Mayor of Dallas

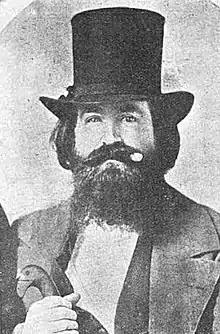
Samuel B. Pryor, the first mayor of Dallas.

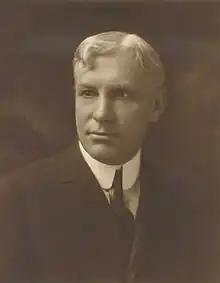
Stephen J. Hay, the first mayor elected under commission government and advocate for the White Rock Lake project.

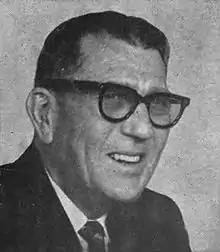
Earle Cabell, son and grandson of former mayors Ben E. Cabell and William Lewis Cabell respectively, was mayor of Dallas at the time of President Kennedy's assassination.

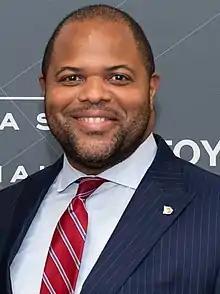
Incumbent mayor Eric Johnson.

This is the list of people who have held the office of Mayor. Note: municipal elections in Texas are non-partisan. The party affiliation of the Mayor is listed here for informational purposes only.